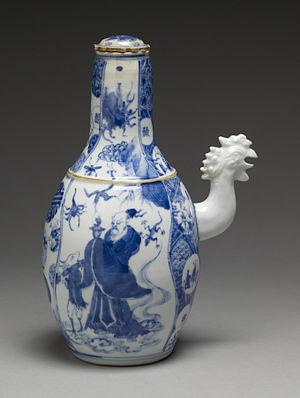
La céramique Kyō est un type de poterie japonaise traditionnellement originaire de la ville de Kyoto. Elle est donc également connu sous le nom de céramique de Kyoto.
Une théière est un récipient à couvercle, muni d'une anse et d'un bec verseur, utilisé pour l'infusion et le service du thé. Existant dans toutes les formes et toutes les tailles, elle peut être en terre, porcelaine, métal ou verre.